Kirchenkampf

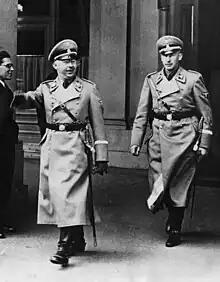
Heinrich Himmler (L) and Reinhard Heydrich (R) headed the Nazi security forces and wanted to de-Christianize Germany.

Nazism wanted to transform the subjective consciousness of the German people – their attitudes, values, and mentalities – into a single-minded, obedient "Volksgemeinschaft" or "National People's Community". According to Ian Kershaw, in order to achieve this, the Nazis believed they would have to replace class, religious and regional allegiances by a "massively enhanced national self-awareness to mobilize the German people psychologically for the coming struggle and to boost their morale during the inevitable war". According to Anton Gill, the Nazis disliked universities, intellectuals and the Catholic and Protestant churches, their long term plan being to "de-Christianise Germany after the final victory". The Nazis co-opted the term "Gleichschaltung" (coordination) to mean conformity and subservience to the Nazi Party line: "there was to be no law but Hitler, and ultimately no god but Hitler". Other authors, such as Richard Steigmann-Gall, argue that there were anti-Christian individuals in the Nazi Party but that they did not represent the movement's position.